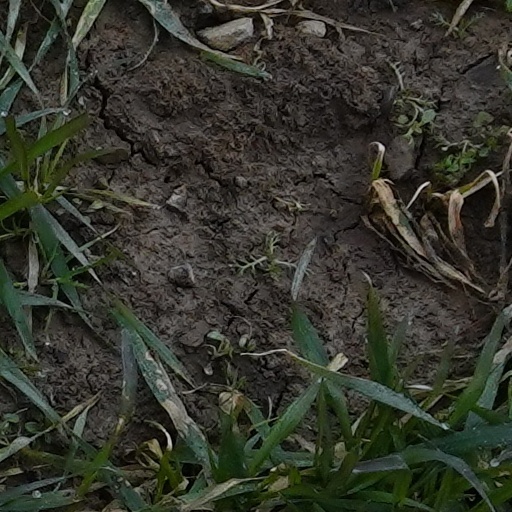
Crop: wheat